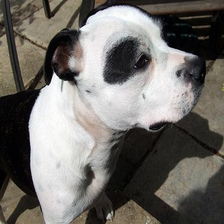
Species: dog
Breed: staffordshire bull terrier